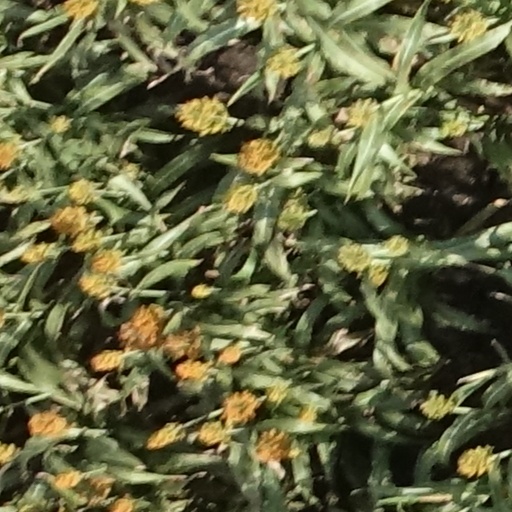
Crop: sorghum